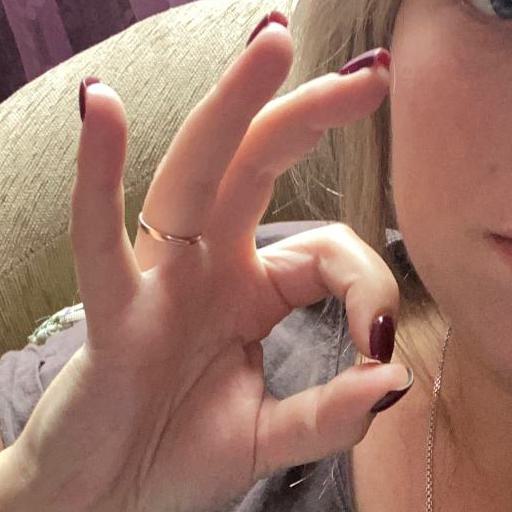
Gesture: ok